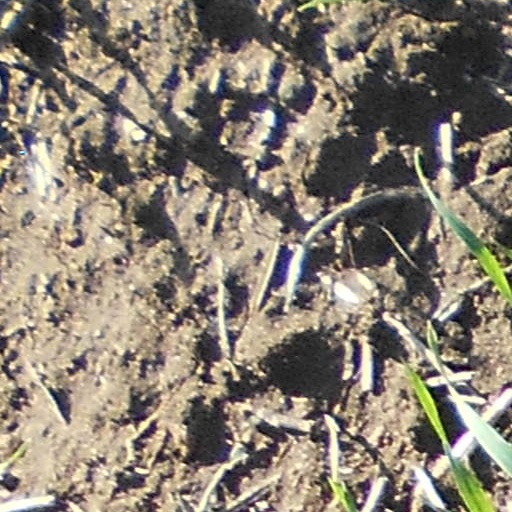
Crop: wheat